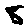
Label: 8